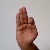
The image shows a hand gesture representing the letter 'F' in Indian Sign Language.